Laurens van der Post

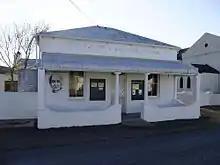
The Laurens van der Post Memorial Centre in Philippolis, South Africa

In old age, Sir Laurens van der Post was involved with many projects, from the worldwide conservationist movement, to setting up a centre of Jungian studies in Cape Town. "A Walk with a White Bushman" (1986), the transcript of a series of interviews, gives a taste of his appeal as a conversationalist. In 1996, he tried to prevent the eviction of the Bushmen from their homeland in the Central Kalahari Game Reserve, which had been set up for that purpose, but ironically it was his work in the 1950s to promote the land for cattle ranching that led to their eventual removal. In October 1996, he published "The Admiral's Baby", describing the events in Java at the end of the war. His 90th birthday celebration was spread over five days in Colorado, with a "this is your life"-type event with friends from every period of his life. A few days later, on 15 December 1996, after whispering in Afrikaans "die sterre" (the stars), he died. The funeral took place on 20 December in London, attended by Zulu chief Mangosuthu Buthelezi, Prince Charles, Margaret Thatcher, and many friends and family. His ashes were buried in a special memorial garden at Philippolis on 4 April 1998. Ingaret died five months after him on 5 May 1997.